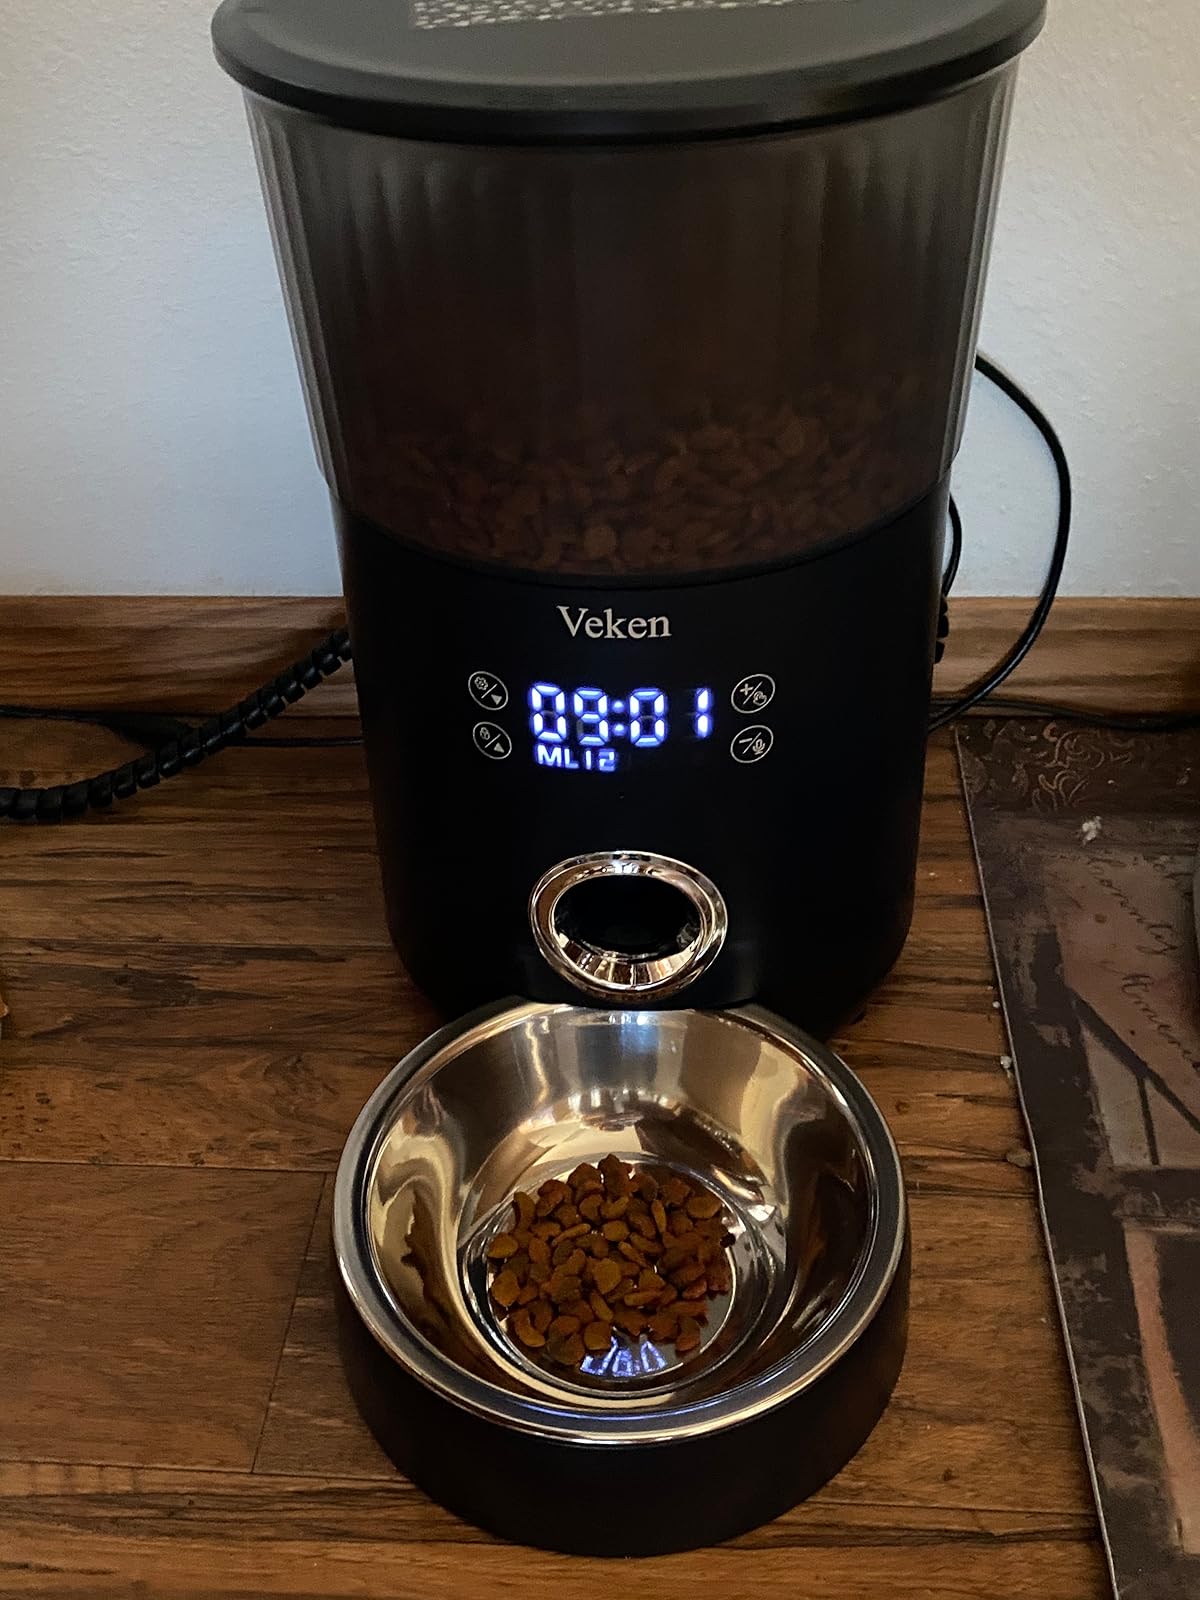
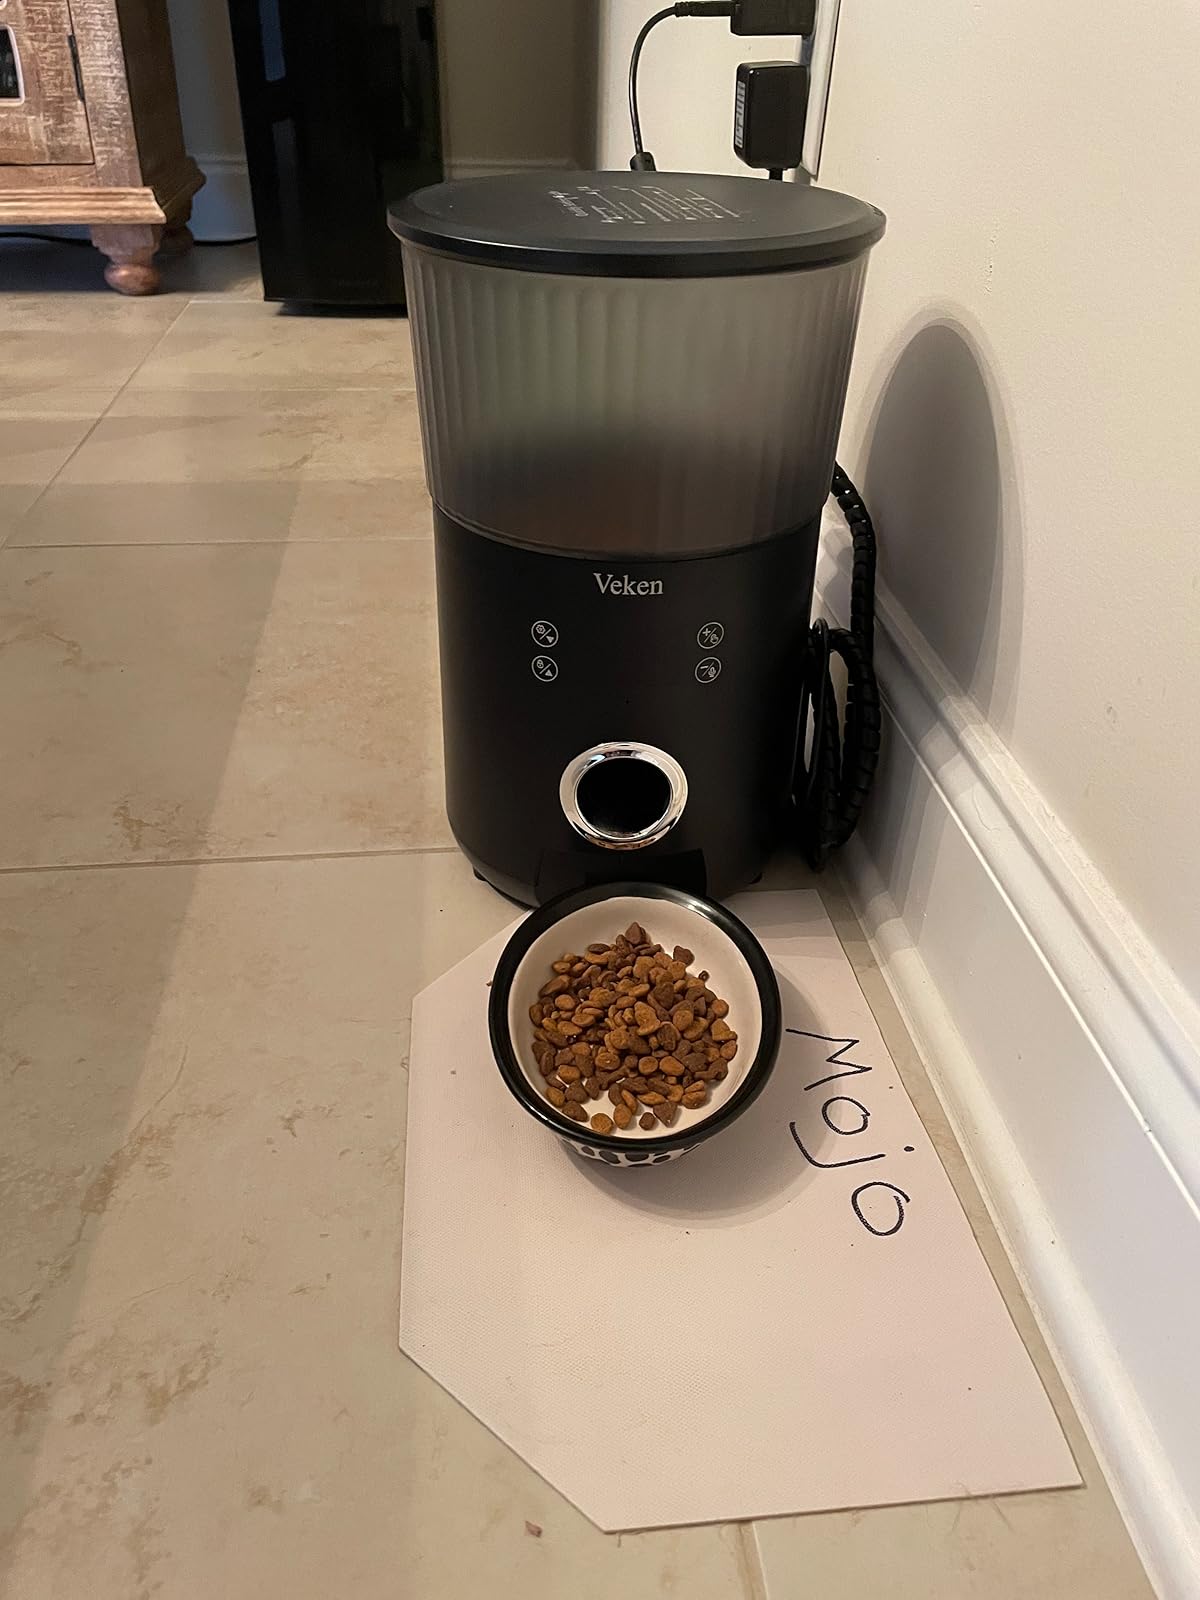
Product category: items_feeder
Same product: yes